Oakfield Demesne

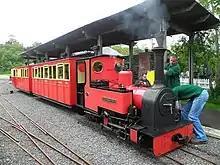
Oakfield Park station

The Difflin Lake Railway is is length. it is one of seven operational heritage railways in the Republic of Ireland that the Commission for Rail Regulation requires to have a Safety Management System (SMS) in place.